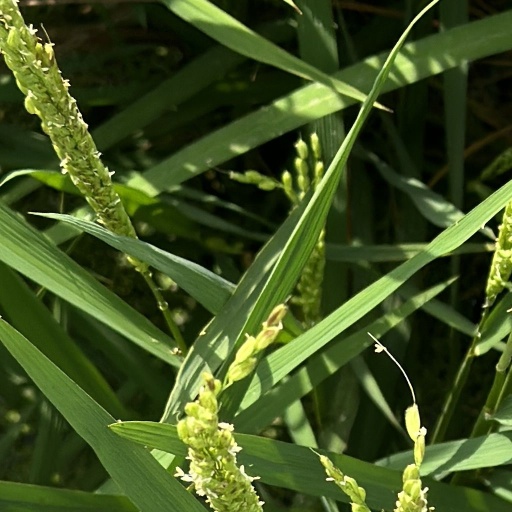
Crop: rice